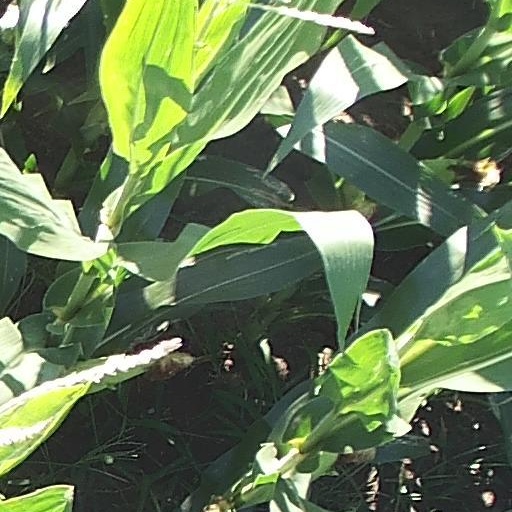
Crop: maize; corn